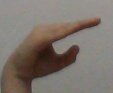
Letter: jeem